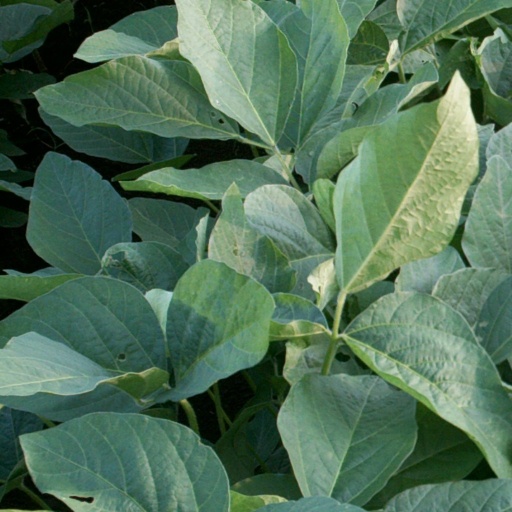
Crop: soybean